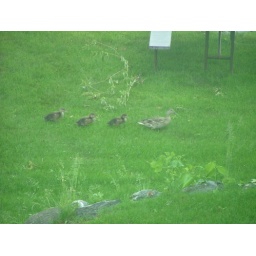
A mama duck leads her ducklings to safe ground during a break in the rainstorm.